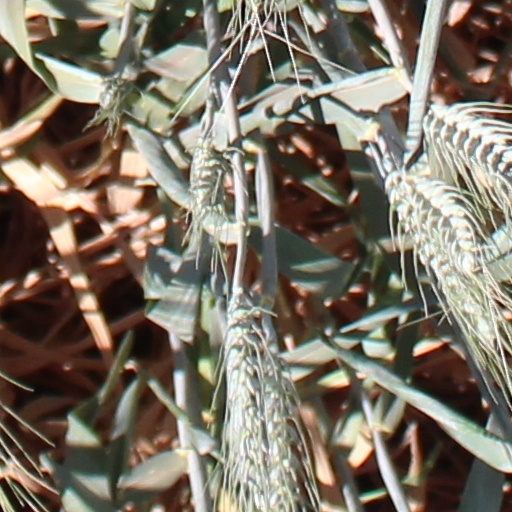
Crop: wheat